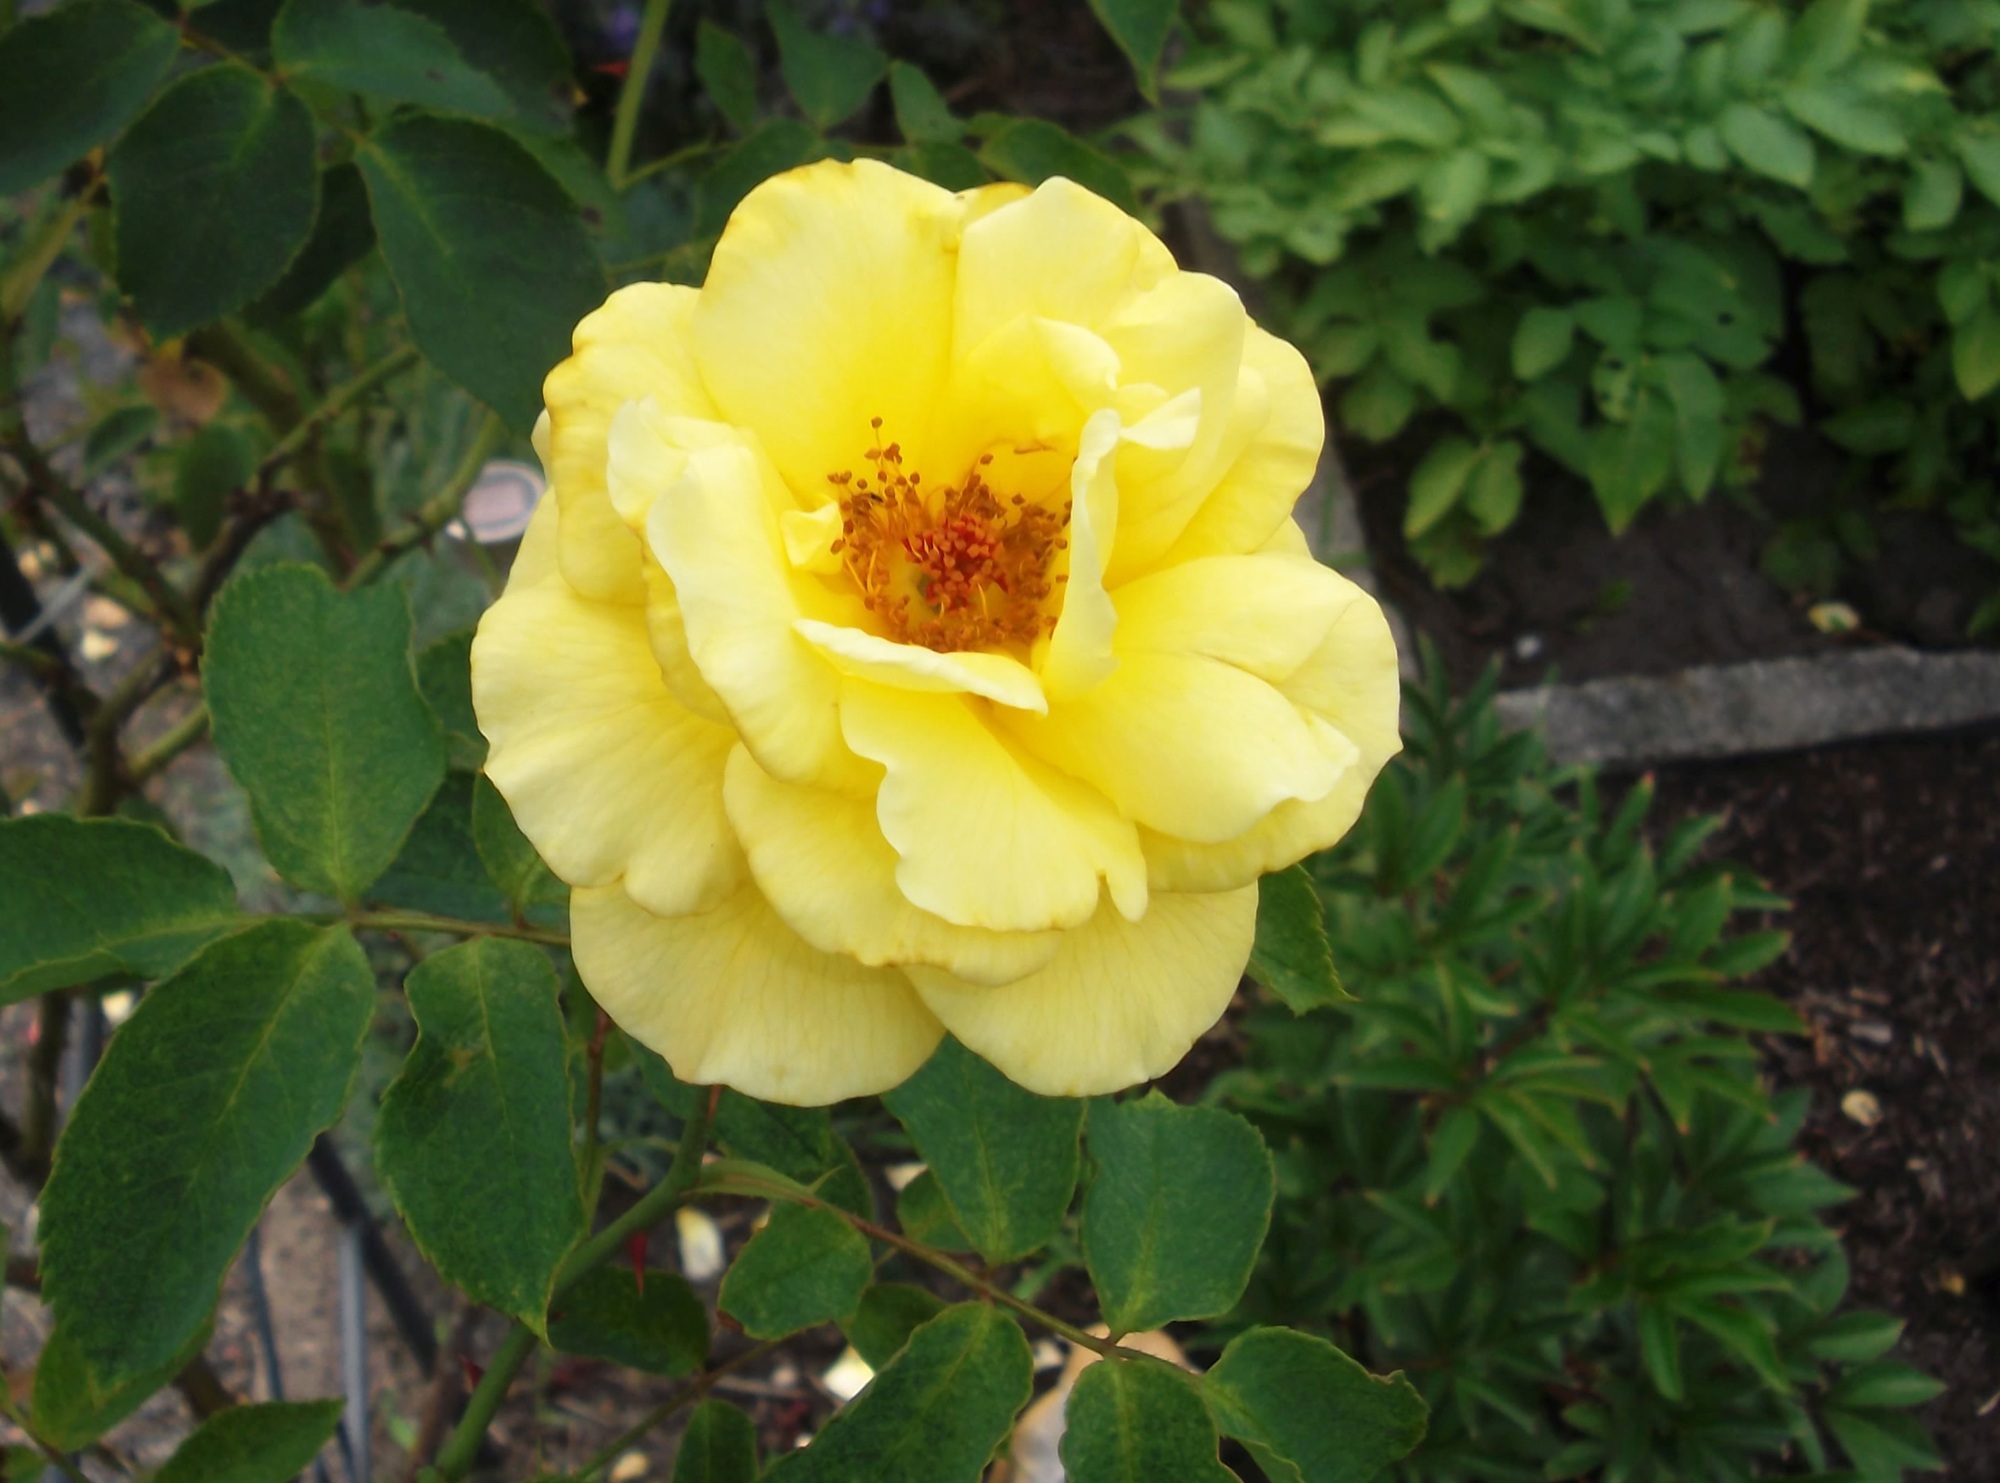
blossom, plant, flower, petal, bloom, rose, romantic, botany, yellow, close, flora, shrub, rose petals, floribunda, rose bloom, yellow roses, rose blooms, flowering plant, garden roses, rose family, burnet rose, land plant, rose order, camellia sasanqua, austrian briar, rosa rubiginosa, rosa wichuraiana